Pūjā (Buddhism)

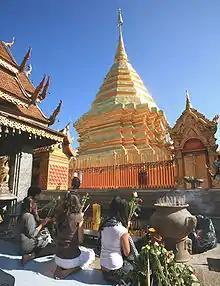

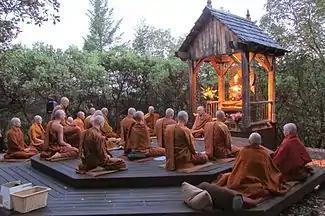
Asalha Puja at Abhayagiri Monastery, 2014

In some Theravada traditions, two different types of offerings are identified: material or hospitality offerings (Pali: "amisa-puja" or "sakkara-puja") and practice offerings (Pali: "patipatti-puja")"."